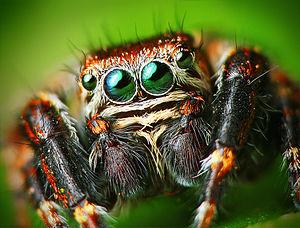
Evarcha arcuata est une espèce d'araignées aranéomorphes de la famille des Salticidae.
Les Salticidae sont une famille d'araignées aranéomorphes.
Les araignées ou Aranéides sont des prédateurs invertébrés arthropodes. Comme tous les chélicérates, leur corps est divisé en deux tagmes, le prosome ou céphalothorax et l’opisthosome ou abdomen qui porte à l'arrière des filières. Elles sécrètent par ces appendices de la soie qui sert à produire le fil qui leur permet de se déplacer, de tisser leur toile ou des cocons emprisonnant leurs proies ou protégeant leurs œufs ou petits, voire de faire une réserve provisoire de sperme ou un dôme leur permettant de stocker de l’air sous l’eau douce. Contrairement aux insectes, elles ne disposent ni d'ailes ni d'antennes ni de pièces masticatrices dans la bouche. Elles possèdent en général six à huit yeux qui peuvent être simples ou multiples.